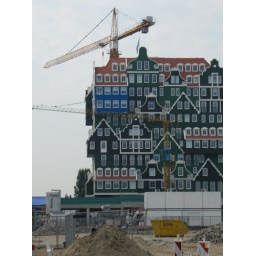
New appartments or office building in the style of the typical old dutch houses of this area! (zaandam)